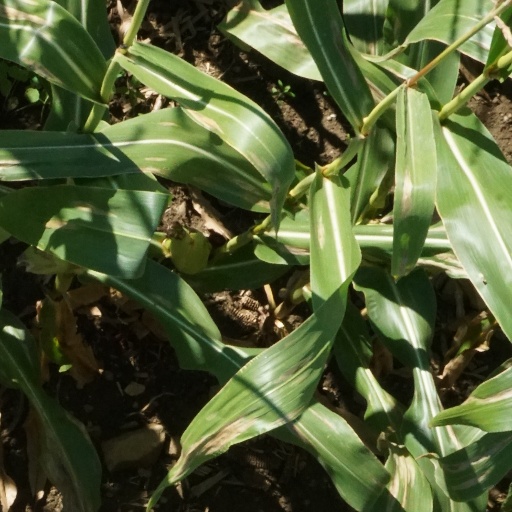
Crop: maize; corn